Sewage sludge

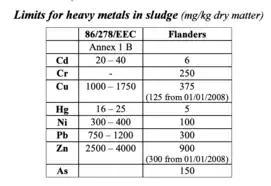

Depending on their level of treatment and resultant pollutant content, biosolids can be used in regulated applications for non-food agriculture, food agriculture, or distribution for unlimited use. Treated biosolids can be produced in cake, granular, pellet, or liquid form and are spread over land before being incorporated into the soil or injected directly into the soil by specialist contractors. Such use was pioneered by the production of Milorganite in 1926.